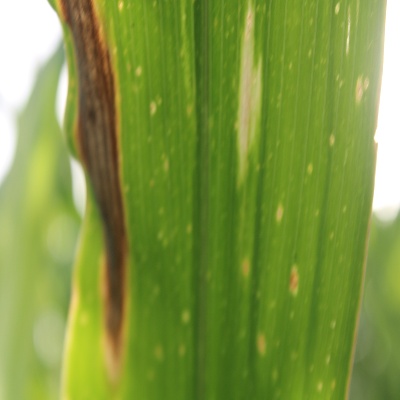
Crop: Maize
Condition: leaf blight